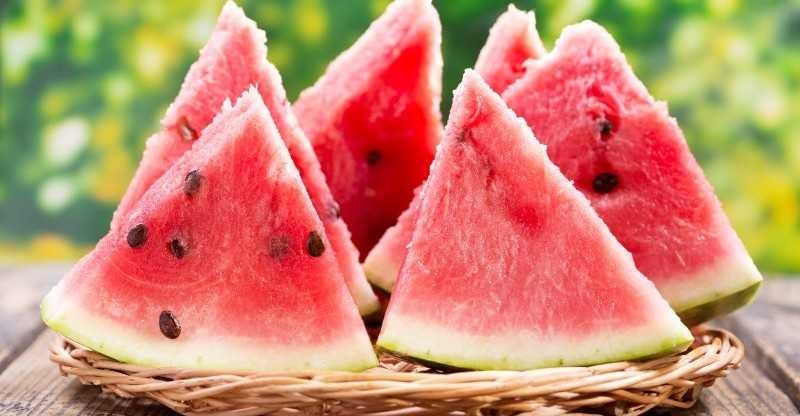
Label: Watermelon